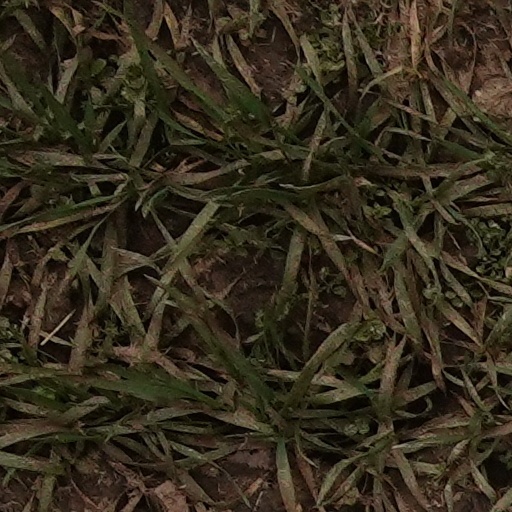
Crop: wheat